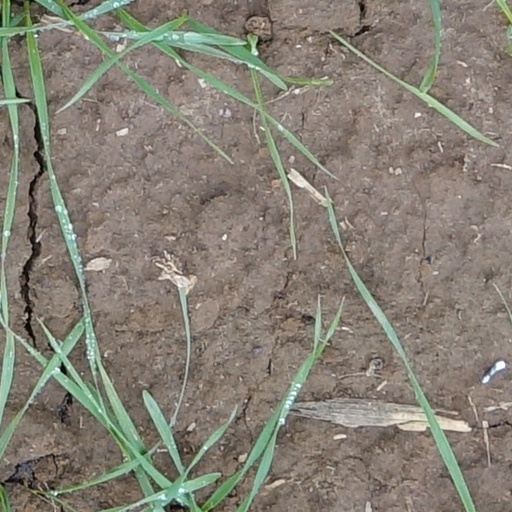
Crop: wheat